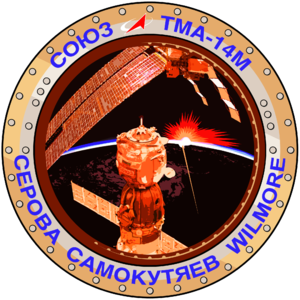
Alexandre Mikhaïlovitch Samokoutiaïev est un cosmonaute russe, né le 13 mars 1970 à Penza.
Soyouz TMA-15M est une mission spatiale dont le lancement a été effectué le 23 novembre 2014 depuis le cosmodrome de Baïkonour. Elle a transporté trois membres de l'Expédition 42 vers la station spatiale internationale.
Soyouz TMA-14M est une mission spatiale dont le lancement a été effectué le 25 septembre 2014 depuis le cosmodrome de Baïkonour. Elle a transporté trois membres de l'Expédition 41 vers la station spatiale internationale. Le 12 mars 2015 à 02:07 UTC, le Soyuz TMA-14M a atterri dans les steppes du Kazakhstan.